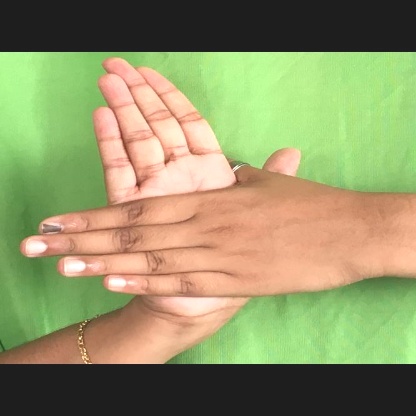
Mudra: Chakra